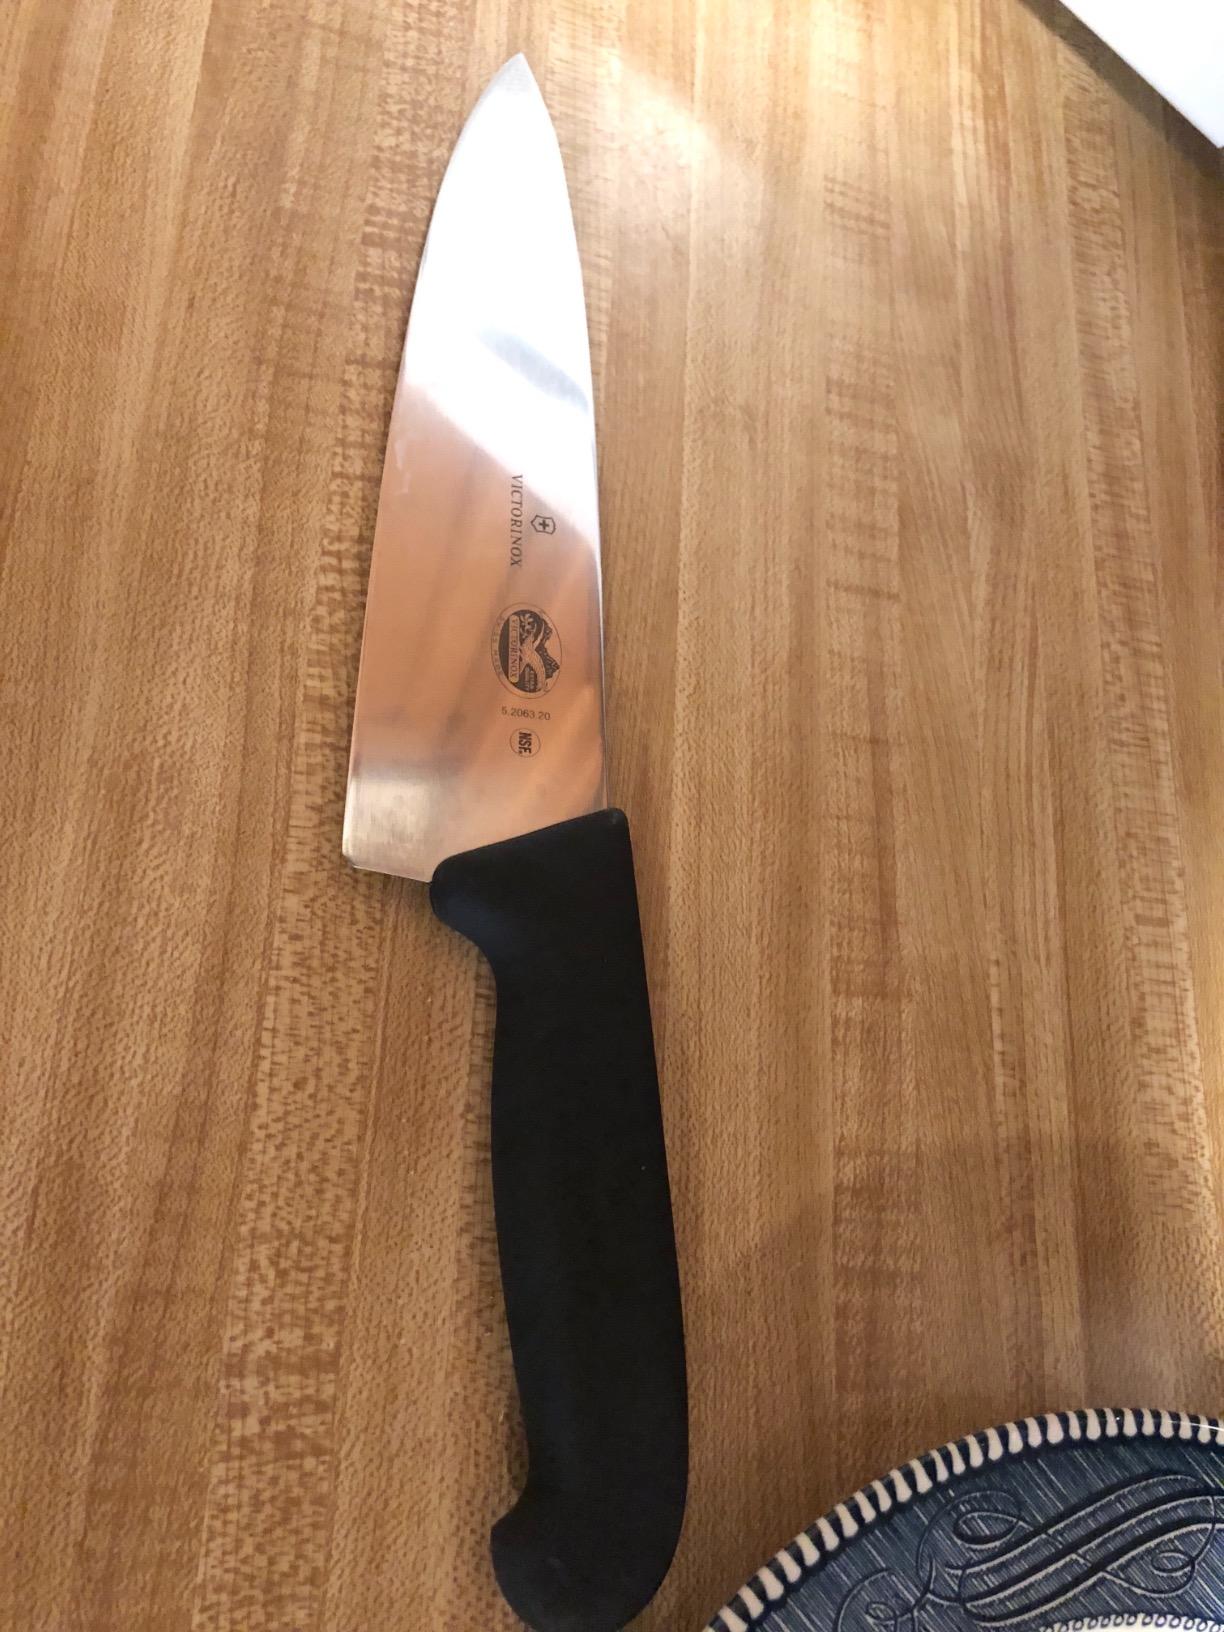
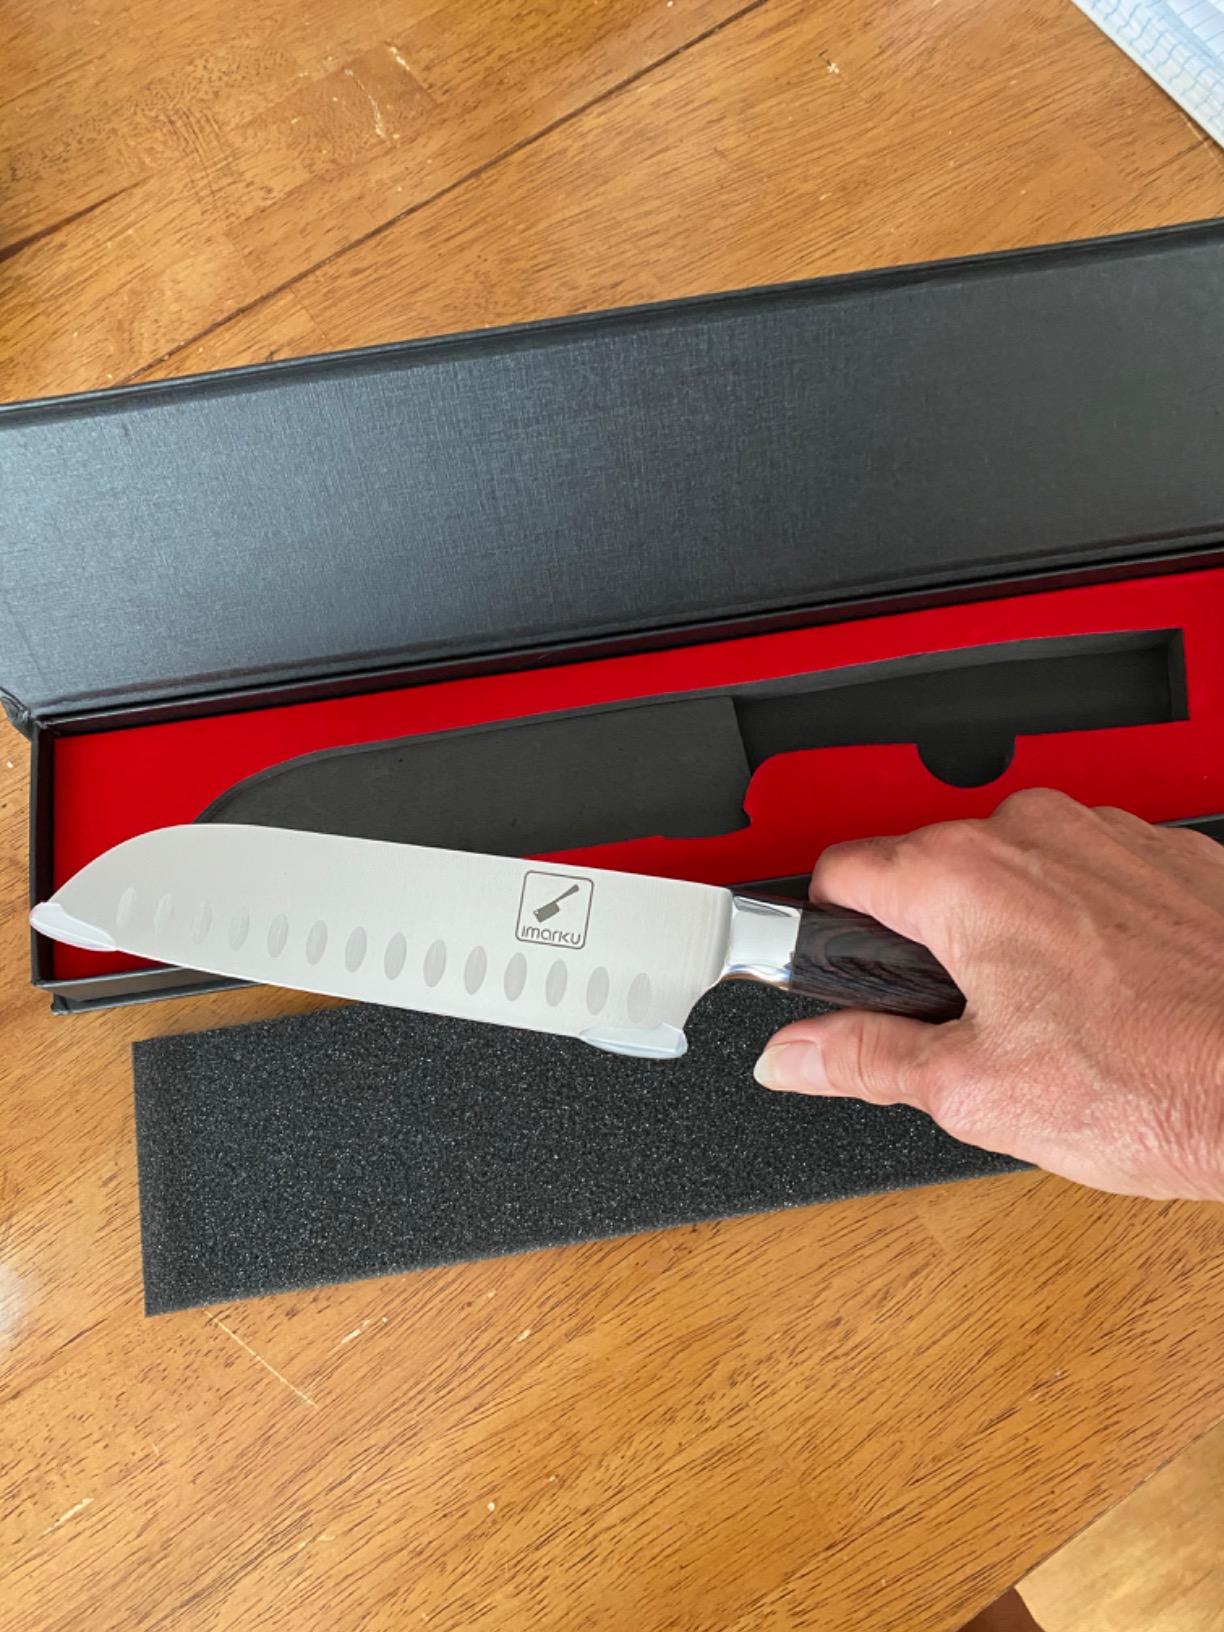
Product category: items_knife
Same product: no